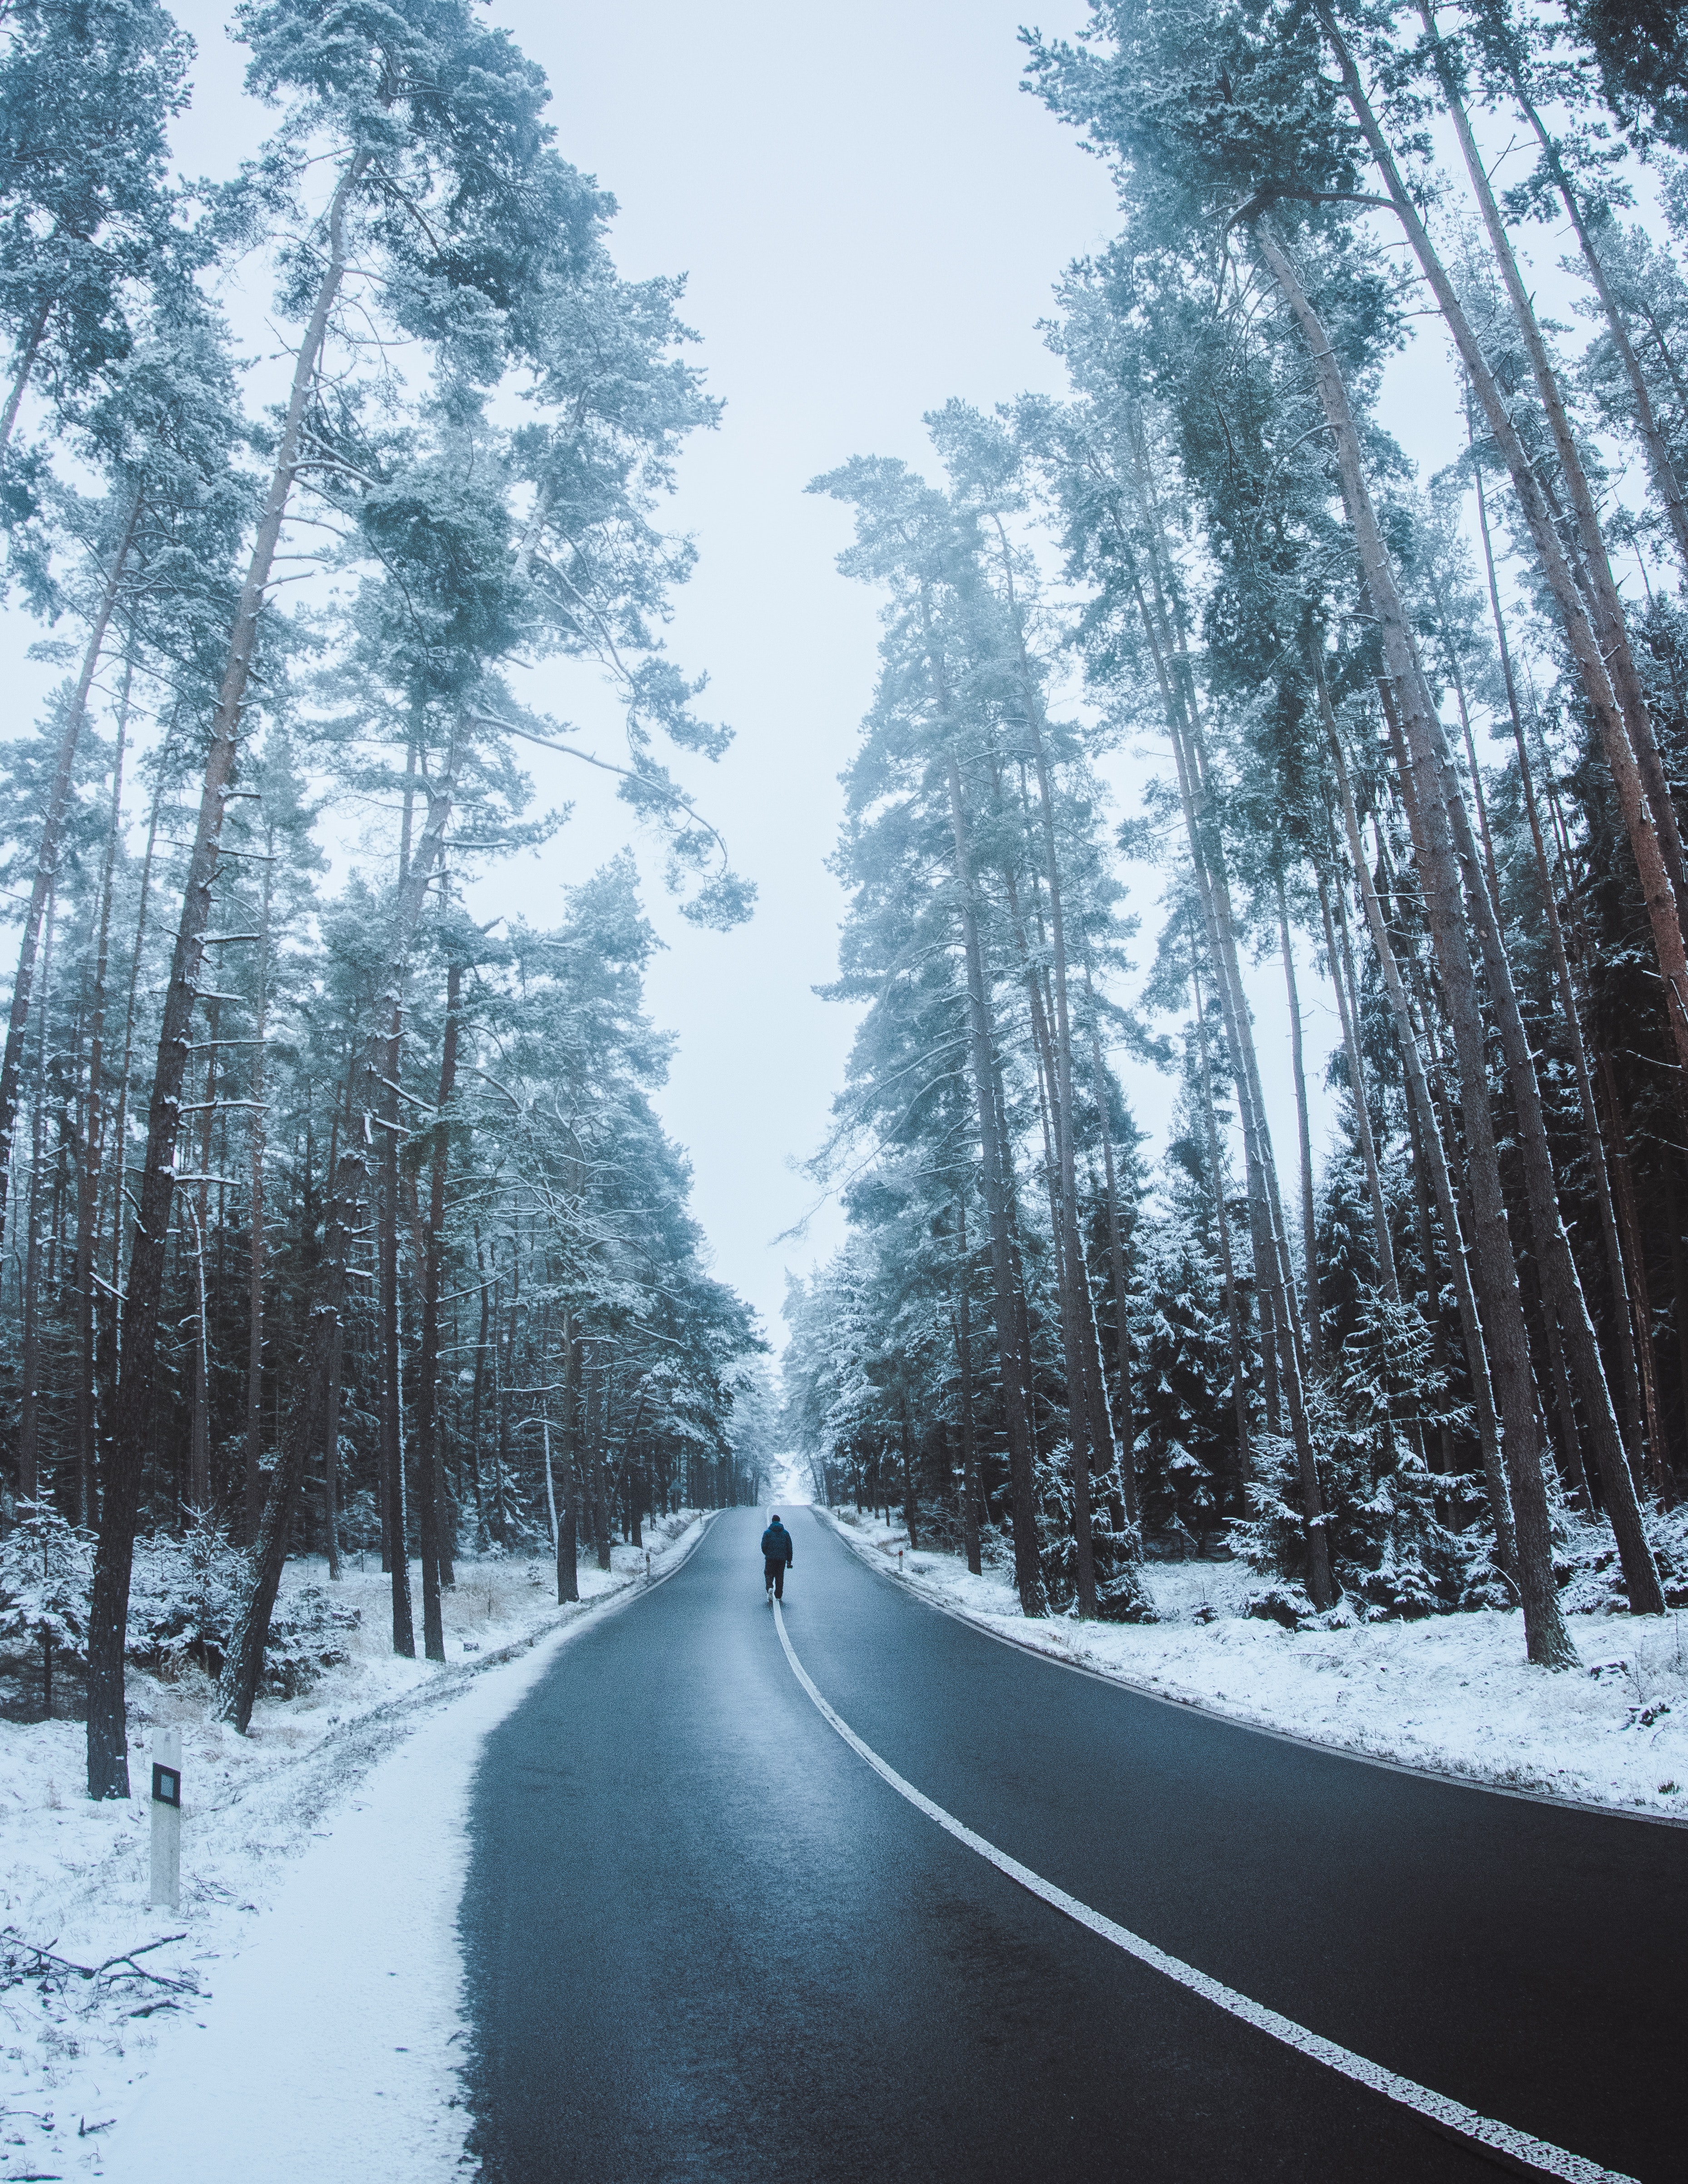
natural, sky, snow, plant, road surface, natural landscape, nature, infrastructure, natural environment, tree, branch, asphalt, wood, larch, thoroughfare, sunlight, automotive lighting, atmospheric phenomenon, trunk, evergreen, freezing, road, woody plant, landscape, morning, Tints and shades, monochrome, forest, monochrome photography, overhead power line, frost, lane, spruce fir forest, precipitation, highway, winter, woodland, windshield, automotive window part, conifer, trail, temperate broadleaf and mixed forest, path, grove, glass, street, nonbuilding structure, old growth forest, tropical and subtropical coniferous forests, temperate coniferous forest, Northern hardwood forest, horizon, mountain range, darkness, fir, pine, pine family, driving, road trip, auto part, winter storm, spruce, shoulder, freeway